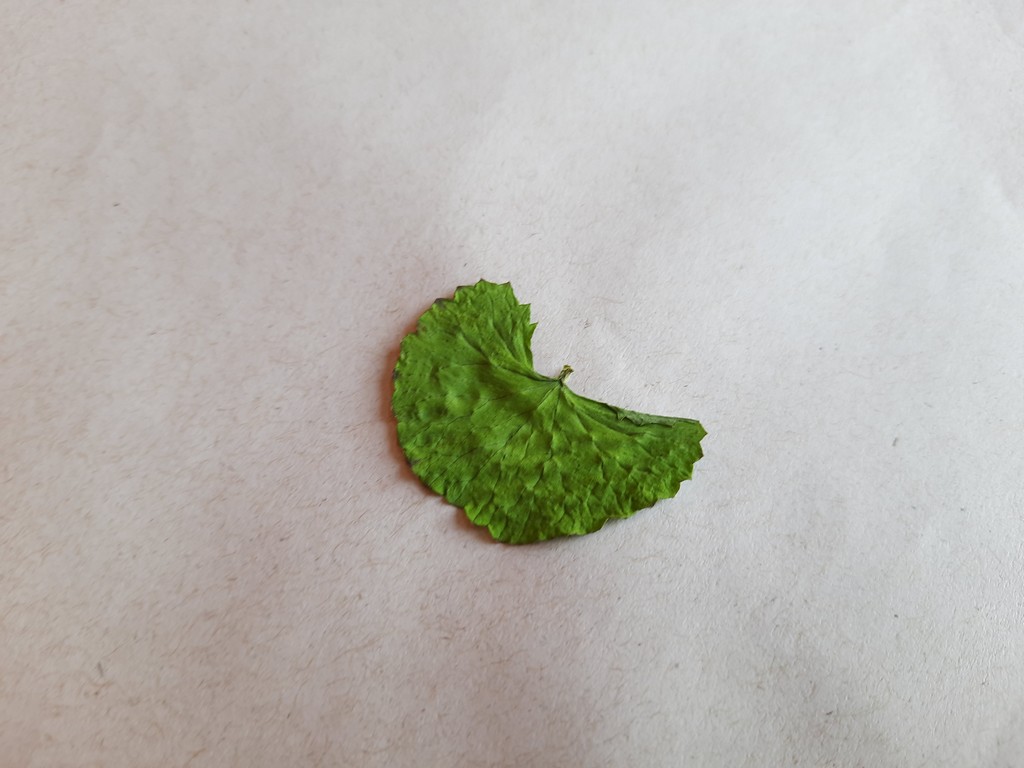
Label: Dried